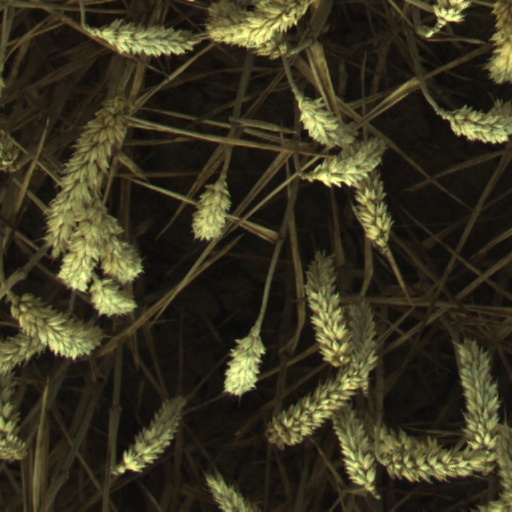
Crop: wheat